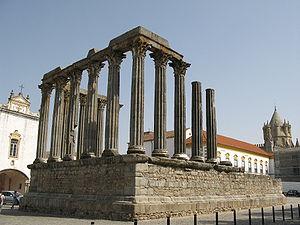
L'architecture romaine est l'art de concevoir des espaces et de bâtir des édifices qui se développe durant la Rome antique, du Vᵉ siècle av. J.-C. au IVᵉ siècle apr. J.-C. Elle adopte certains aspects de l'architecture de la Grèce antique de façons directe et indirecte à travers les contacts avec la Grande-Grèce et par l'utilisation des techniques de l'architecture étrusque qui trouve elle-même son origine dans l'architecture grecque. On retrouve ainsi dans les monuments romains l'esthétisme des bâtiments grecs avec l'utilisation des ordres architecturaux et du marbre qui se mélange aux techniques héritées des étrusques, comme leur savoir-faire en matière d'ingénierie hydraulique.
L'architecture du Portugal est l'architecture qui a existé et qui se pratique sur le territoire du Portugal, c'est-à-dire bien avant la fondation du Portugal en tant que pays au XIIᵉ siècle. Le terme s'étend aussi à des bâtiments créés sous l'influence de la culture portugaise ou par des architectes portugais du temps de l'Empire portugais.
Un temple romain peut désigner l'espace sacré dans lequel sont organisées des activités rituelles comme la prise des auspices ou, par extension, toute construction élevée sur cet espace inauguré. Ces constructions monumentales de l'architecture romaine peuvent être dédiées à la pratique extérieure d'un des cultes de la religion romaine, à loger symboliquement une administration ou encore à vénérer une personne. Les vestiges des temples romains sont parmi les plus impressionnants et les mieux conservés des vestiges archéologiques romains, parfois grâce à leur conversion en église chrétienne. Les Romains pratiquent également un culte domestique à l'aide de petits temples domestiques : les laraires.
Le temple romain d'Évora, aussi appelé le temple de Diane est un temple romain périptère hexastyle datant du IIᵉ siècle et localisé dans le centre historique de la ville d'Évora, au Portugal. Il est classé au patrimoine mondial de l'UNESCO. C'est l'un des monuments les plus connus de cette ville et l'un des symboles de la présence romaine au Portugal.
Le Portugal, en forme longue la République portugaise, en portugais : República Portuguesa, est un pays d'Europe du Sud, membre de l'Union européenne, situé dans l'Ouest de la péninsule Ibérique. Délimité au nord et à l'est par l'Espagne puis au sud et à l'ouest par l'océan Atlantique, il est le pays le plus occidental de l'Europe continentale. Il comprend également les archipels des Açores et de Madère, deux régions autonomes situées dans le nord de l'océan Atlantique, pour une superficie totale de 92 090 km². Membre fondateur de l'OTAN, le Portugal est étroitement lié politiquement et militairement avec l'ensemble des autres pays occidentaux. Il est également membre de l’OCDE, de l'ONU, du conseil de l'Europe et de l’espace Schengen et est l'un des pays fondateurs de la zone euro. Le Portugal entretient en outre d'importantes relations avec l'Espagne et la France, l'Allemagne, le Royaume-Uni et l'Italie, qui sont ses cinq plus importants partenaires commerciaux.